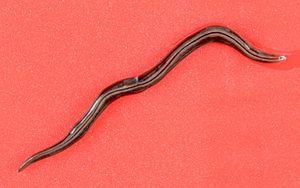
Plathelminthe invasif terrestre, probablement Kontikia ventrolineata (Geoplanidae), récolté à Ploudalmezeau, Finistère, France. Spécimen au Muséum National d'Histoire Naturelle, Paris, France, MNHN JL56
Parakontikia ventrolineata est une espèce de plathelminthes de la famille des Geoplanidae.